Massimo Stanzione

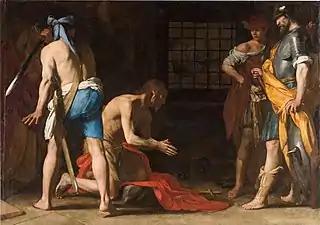
"Beheading of St John the Baptist", 1635, Prado

Massimo Stanzione (also called Stanzioni; Frattamaggiore 1585 – Naples 1656) was an Italian Baroque painter, mainly active in Naples, where he and his rival Jusepe de Ribera dominated the painting scene for several decades. He was primarily a painter of altarpieces, working in both oils and fresco (these usually for ceilings). His main subject matter was biblical scenes. He also painted portraits and mythological subjects. He had many pupils and followers as his rich color and idealized naturalism had a large influence on other local artists, such as Francesco Solimena. In 1621 Pope Gregory XV gave him the title of Knight of the Golden Spur and Pope Urban VIII made him a knight of St. John around 1624 and a knight of the Order of Christ in 1627. From then on, he liked to sign his works as "EQUES MAXIMUS" (Latin for 'Supreme Knight).